Nisa, Turkmenistan

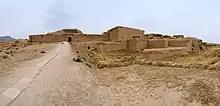
Entrance to Nisa

Nisa (also Parthaunisa) was an ancient settlement of the Parthians, located near the Bagyr neighborhood of Ashgabat, Turkmenistan, 18 km west of the city center. Nisa is described by some as the first seat of the Arsacid Empire. It is traditionally assumed to have been founded by Arsaces I (reigned c. 250 BC–211 BC) and was reputedly the royal residence of the Parthian kings, although it has not been established that the fortress at Nisa was either a royal residence or a mausoleum.